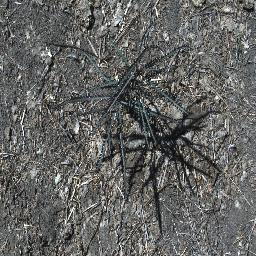
Label: parkinsonia